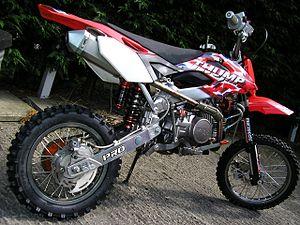
Une pit bike est une petite moto 4 temps tout-terrain/sur route utilisée à l'origine pour se déplacer dans les stands ou sur la zone de rassemblement d'une course de motocross. Depuis le début des années 2000, les courses de pit bike, un sport similaire au motocross, sont devenues populaires aux États-Unis, en particulier dans le sud de la Californie. Le terme "pit bike" peut également s'appliquer à l'utilisation de bicyclettes ou de motocyclettes utilisées pour se déplacer dans n'importe quel type d'aire de rassemblement.